Koishikawa

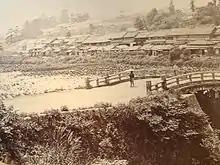
19th-century view of Koishikawa ("東京小石川遠景").

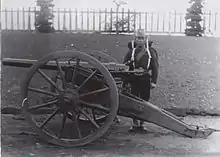
Japanese artillery unit, at the Koishikawa Arsenal, Tokyo, in 1882. Photographed by Hugues Krafft.

Train stations for accessing this locality include , , , and Myōgadani Station.